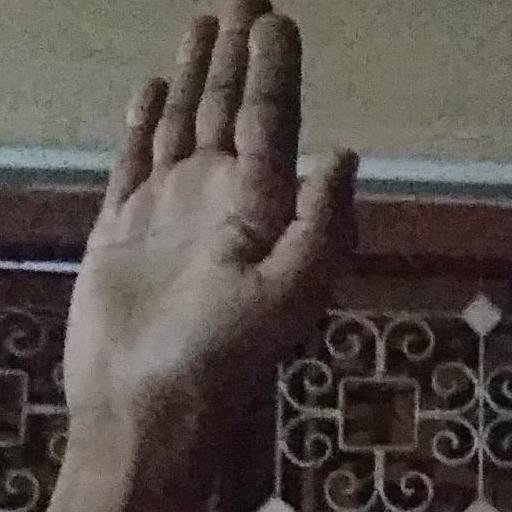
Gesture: stop